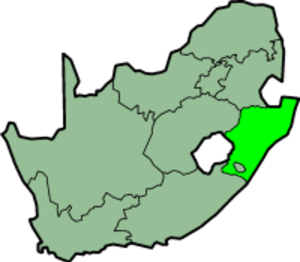
KwaZulu-Natal
KwaZulu-Natals beliggenhed i Sydafrika
KwaZulu-Natal er en provins i Sydafrika. Provinshovedstad er Pietermaritzburg, og største by er Durban. Provinsen blev dannet 1994 og omfatter den tidligere provins Natal og bantustanen KwaZulu. Provinsen har et areal på 94.361 km², og en befolkning på 10.919.100 indbyggere. Hovedsproget er Zulu, der tales af 77,8 % af befolkningen.